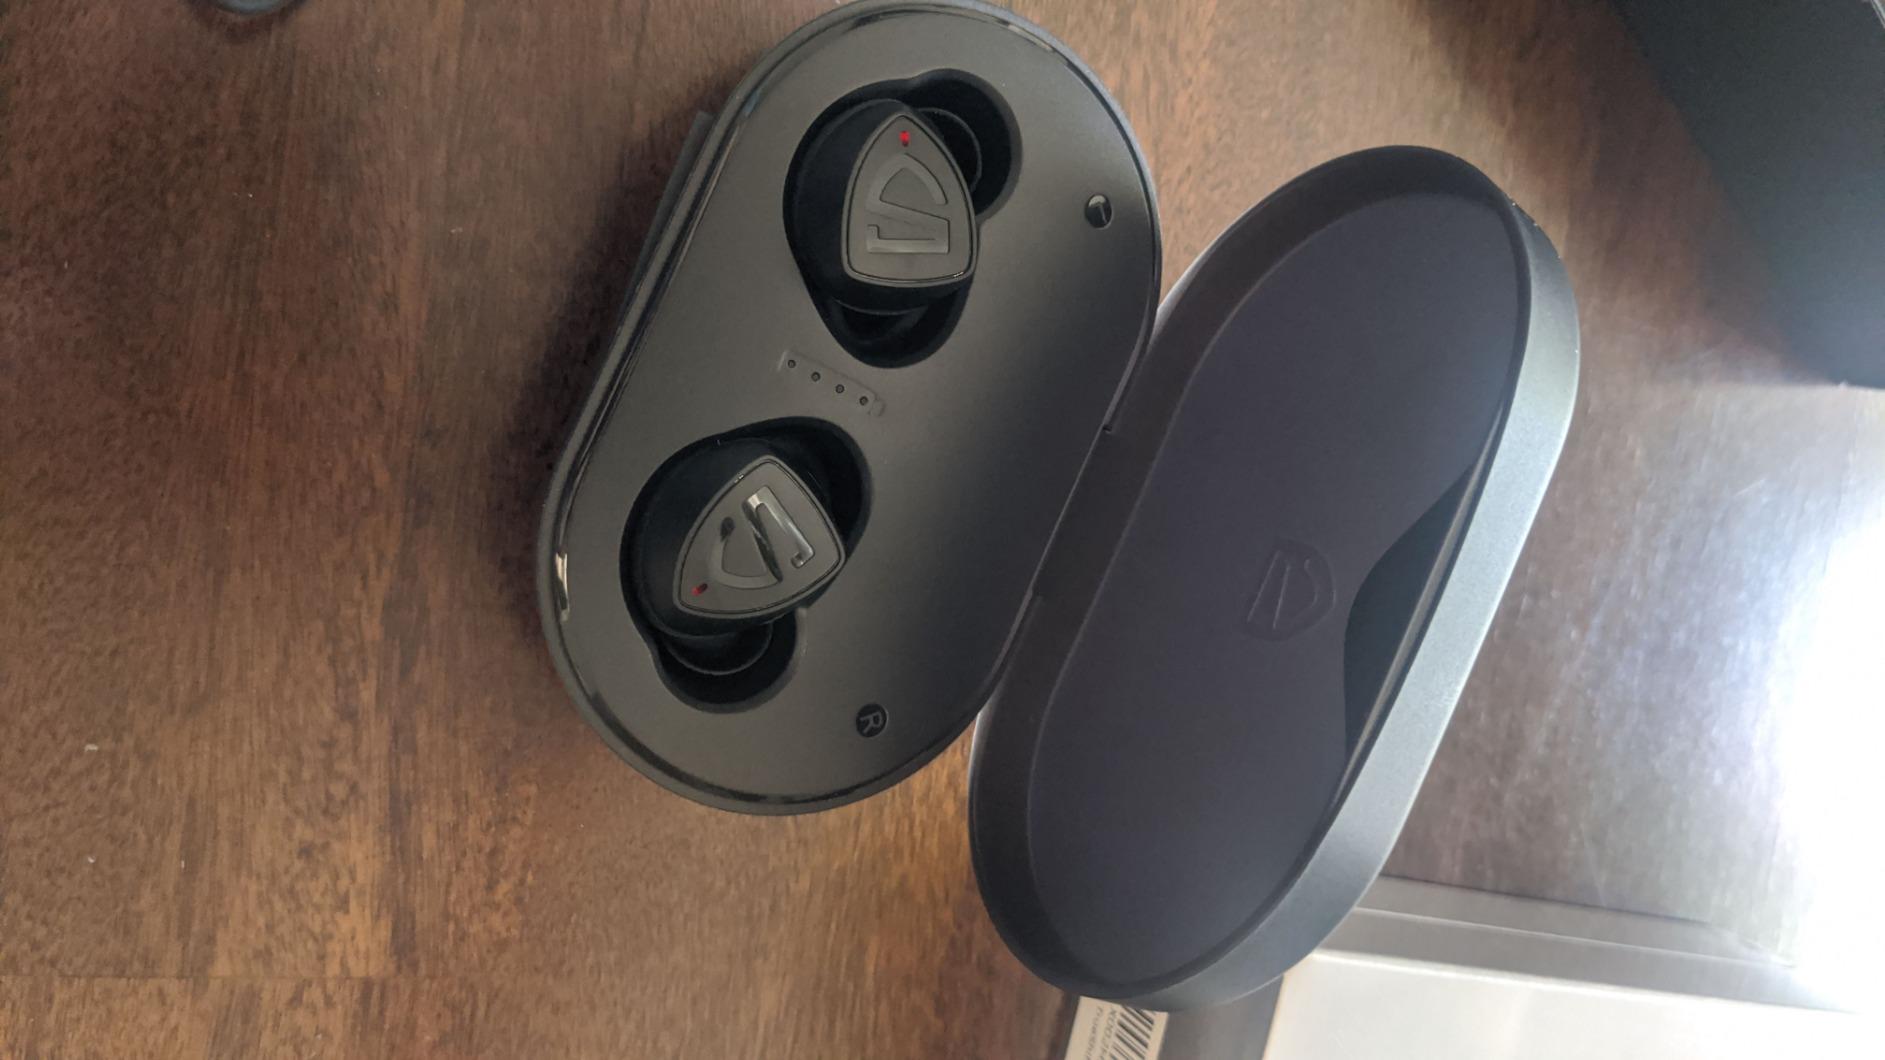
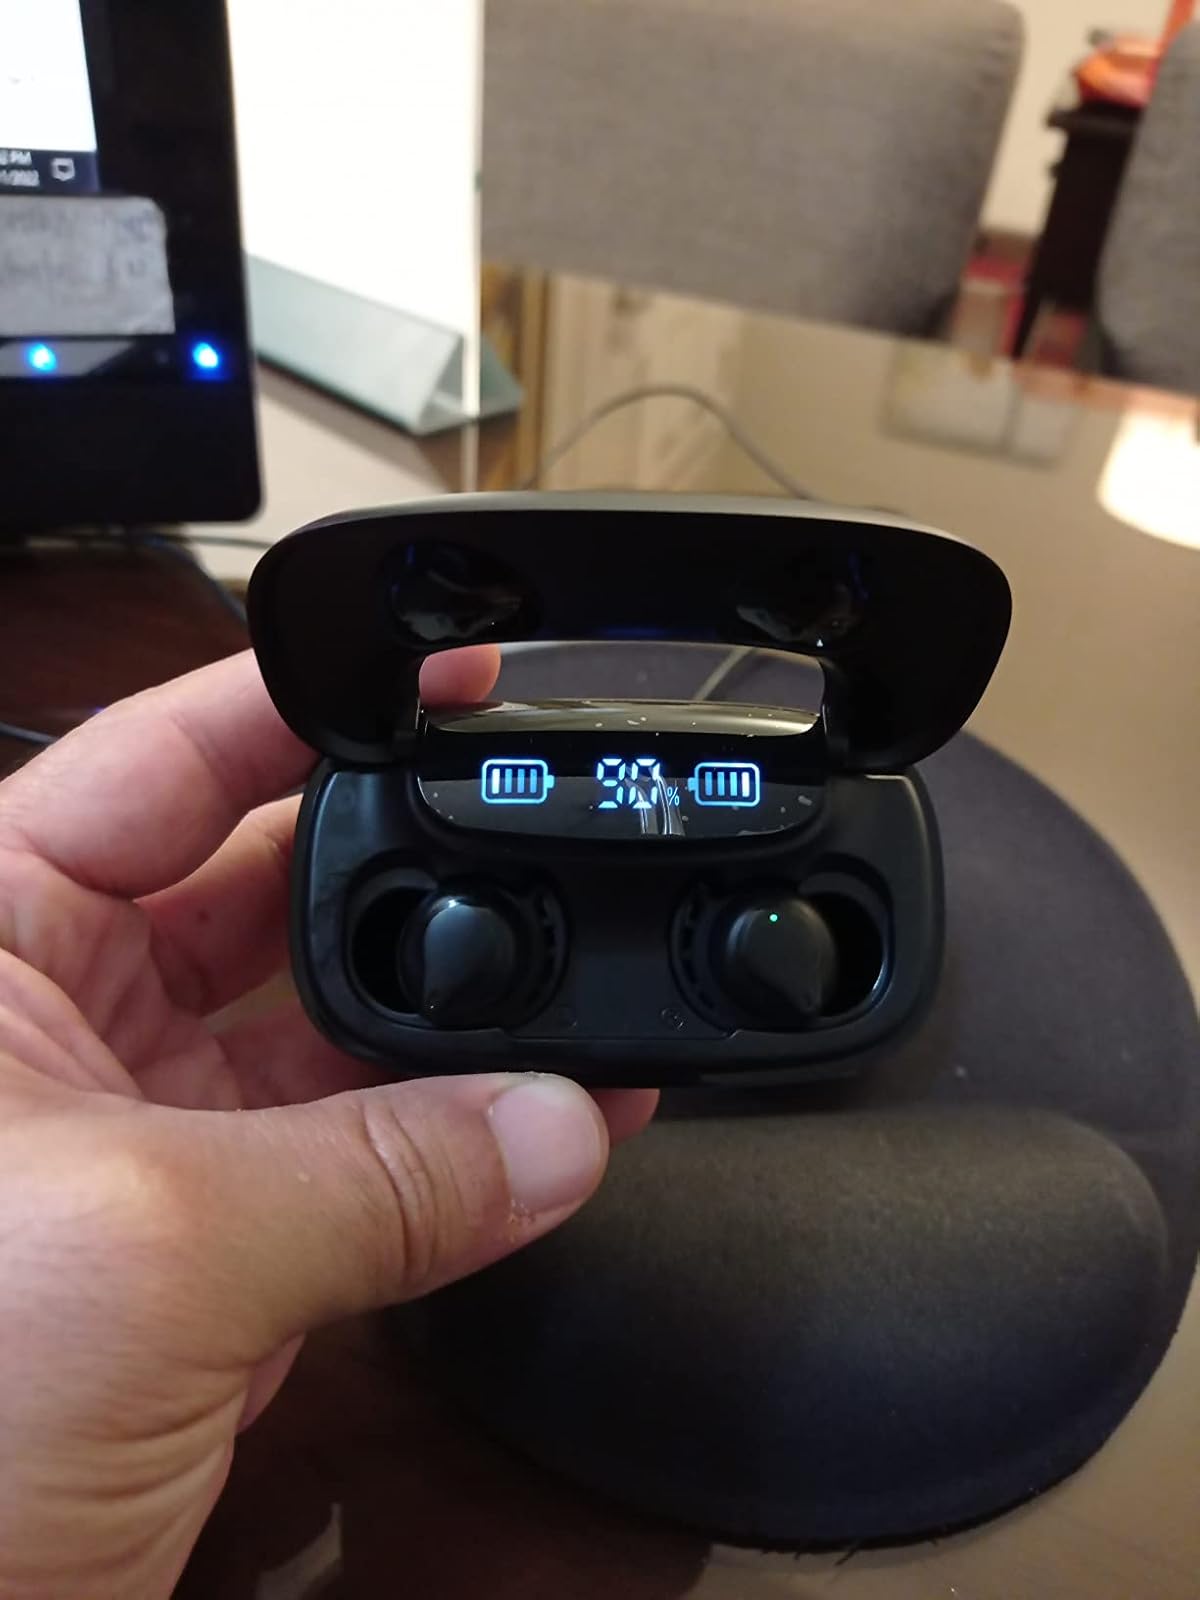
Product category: earbuds
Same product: no